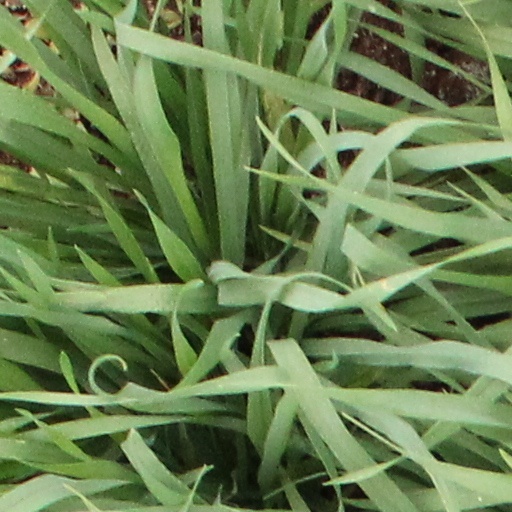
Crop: wheat